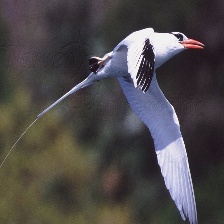
Species: RED BILLED TROPICBIRD
Scientific name: PHAETHON AETHEREU